Branko Mladenović

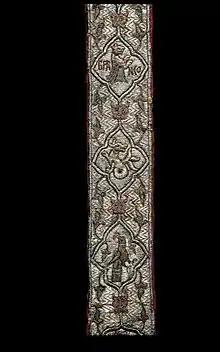
Branko's belt fragment, kept in The British Museum archives.

Branko (1331–65) was a Serbian magnate who served to king and emperor Stefan Dušan (r. 1331–55), and emperor Stefan Uroš V (r. 1355–71), with the titles of "sluga" and later "sevastokrator". A member of an old and respectable family, possibly descending from the Serbian dynasty itself, Branko began his royal service in the nearest circle of the ruler. After the elevation of the Serbian state to the Empire (1346), Branko received the second-highest court title, "sevastokrator", usually given to relatives. He governed the Ohrid region (in Macedonia). Branko had three sons and a daughter, of whom Vuk Branković would become an important person in the period of the Fall of the Serbian Empire.